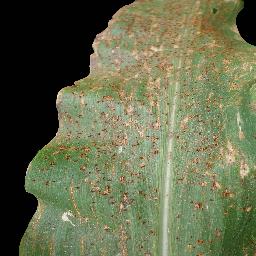
Label: Corn_(Maize)___Common_Rust